Janusz Korczak

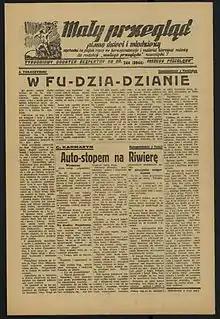
Last issue of "Mały Przegląd" (Little Review) dated 1 September 1939

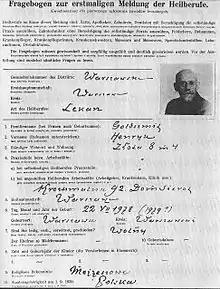
Korczak's filling card prepared during compulsory registration of physicians ordered by the German occupation authorities in Warsaw in 1940

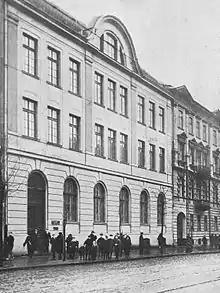
Building of "Państwowa Szkoła Handlowa Męska im. J. i M. Roeslerów", between November 1940 and October 1941 the seat of "Dom Sierot" in the Warsaw Ghetto

In 1939, when World War II erupted, Korczak volunteered for duty in the Polish Army but was refused due to his age. When the Germans created the Warsaw Ghetto in October 1940, his orphanage was forced to move from its building, "Dom Sierot" at Krochmalna 92, to the ghetto (first to Chłodna 33 and later to Sienna 16 / Śliska 9). Korczak moved in with them, trying his best to keep the orphanage running. Together with his staff and pupils, they staged plays and concerts for the ghetto inhabitants. On July 18. 1942, Janusz Korczak decided that the children in the orphanage should put on Rabindranath Tagore's play "The Post Office". This would be their last play.